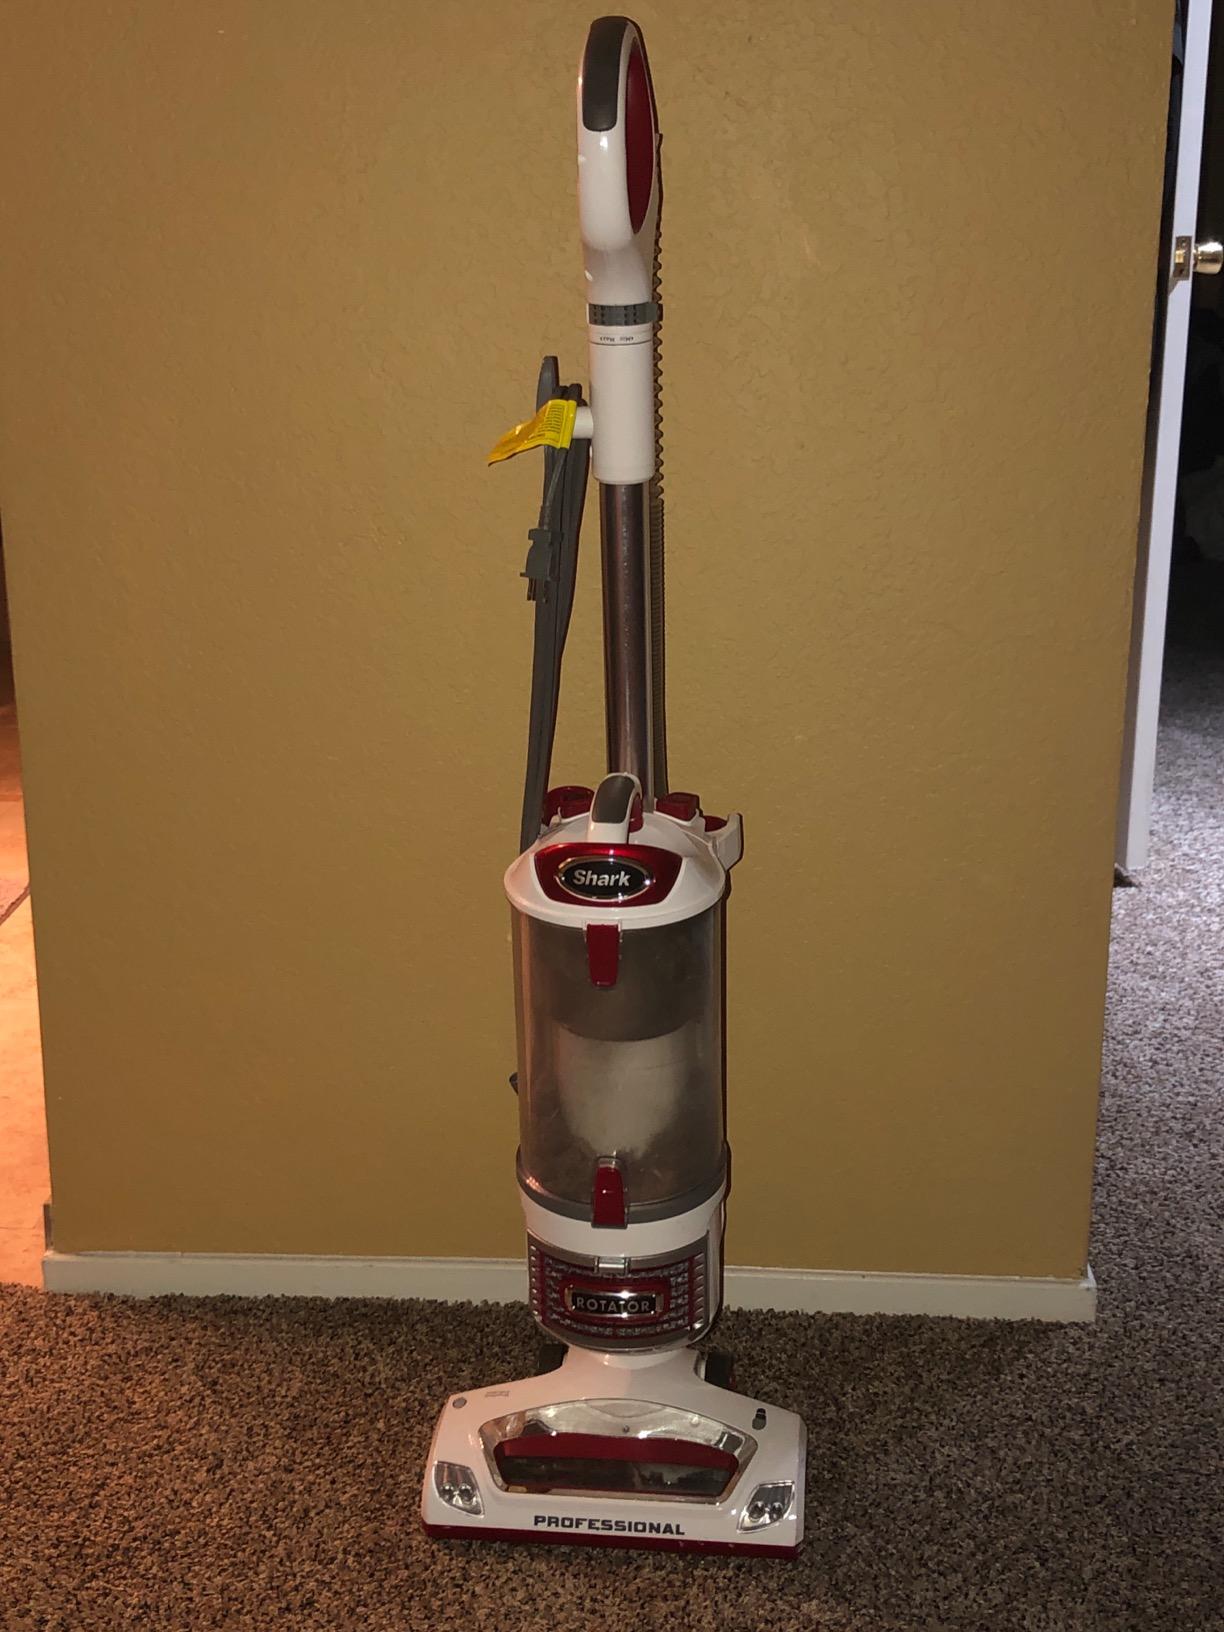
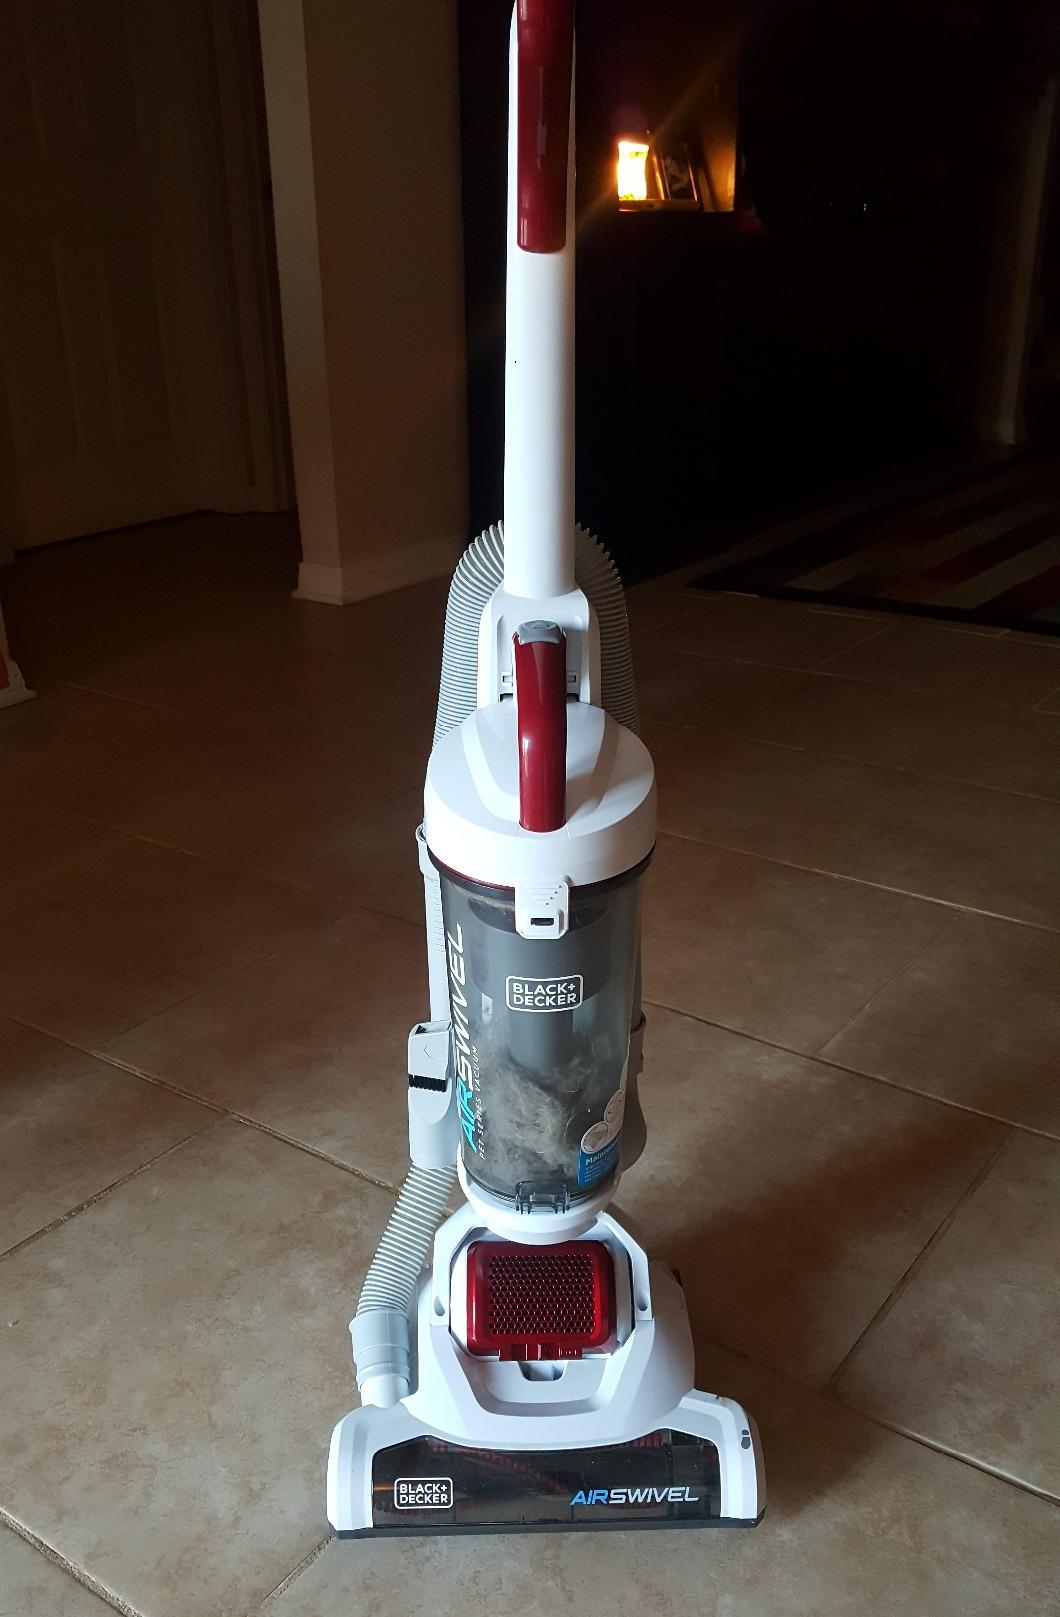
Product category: items_vacuum
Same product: no